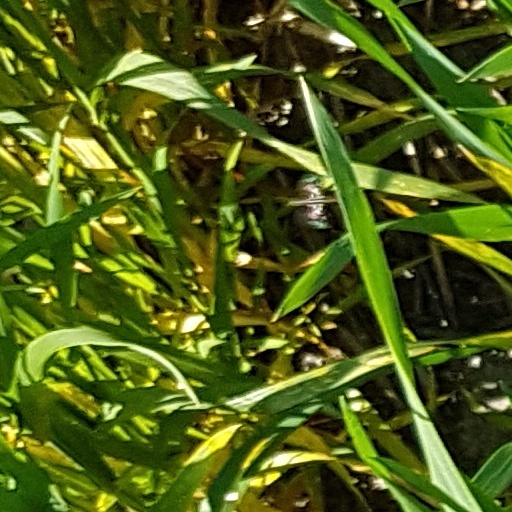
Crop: wheat